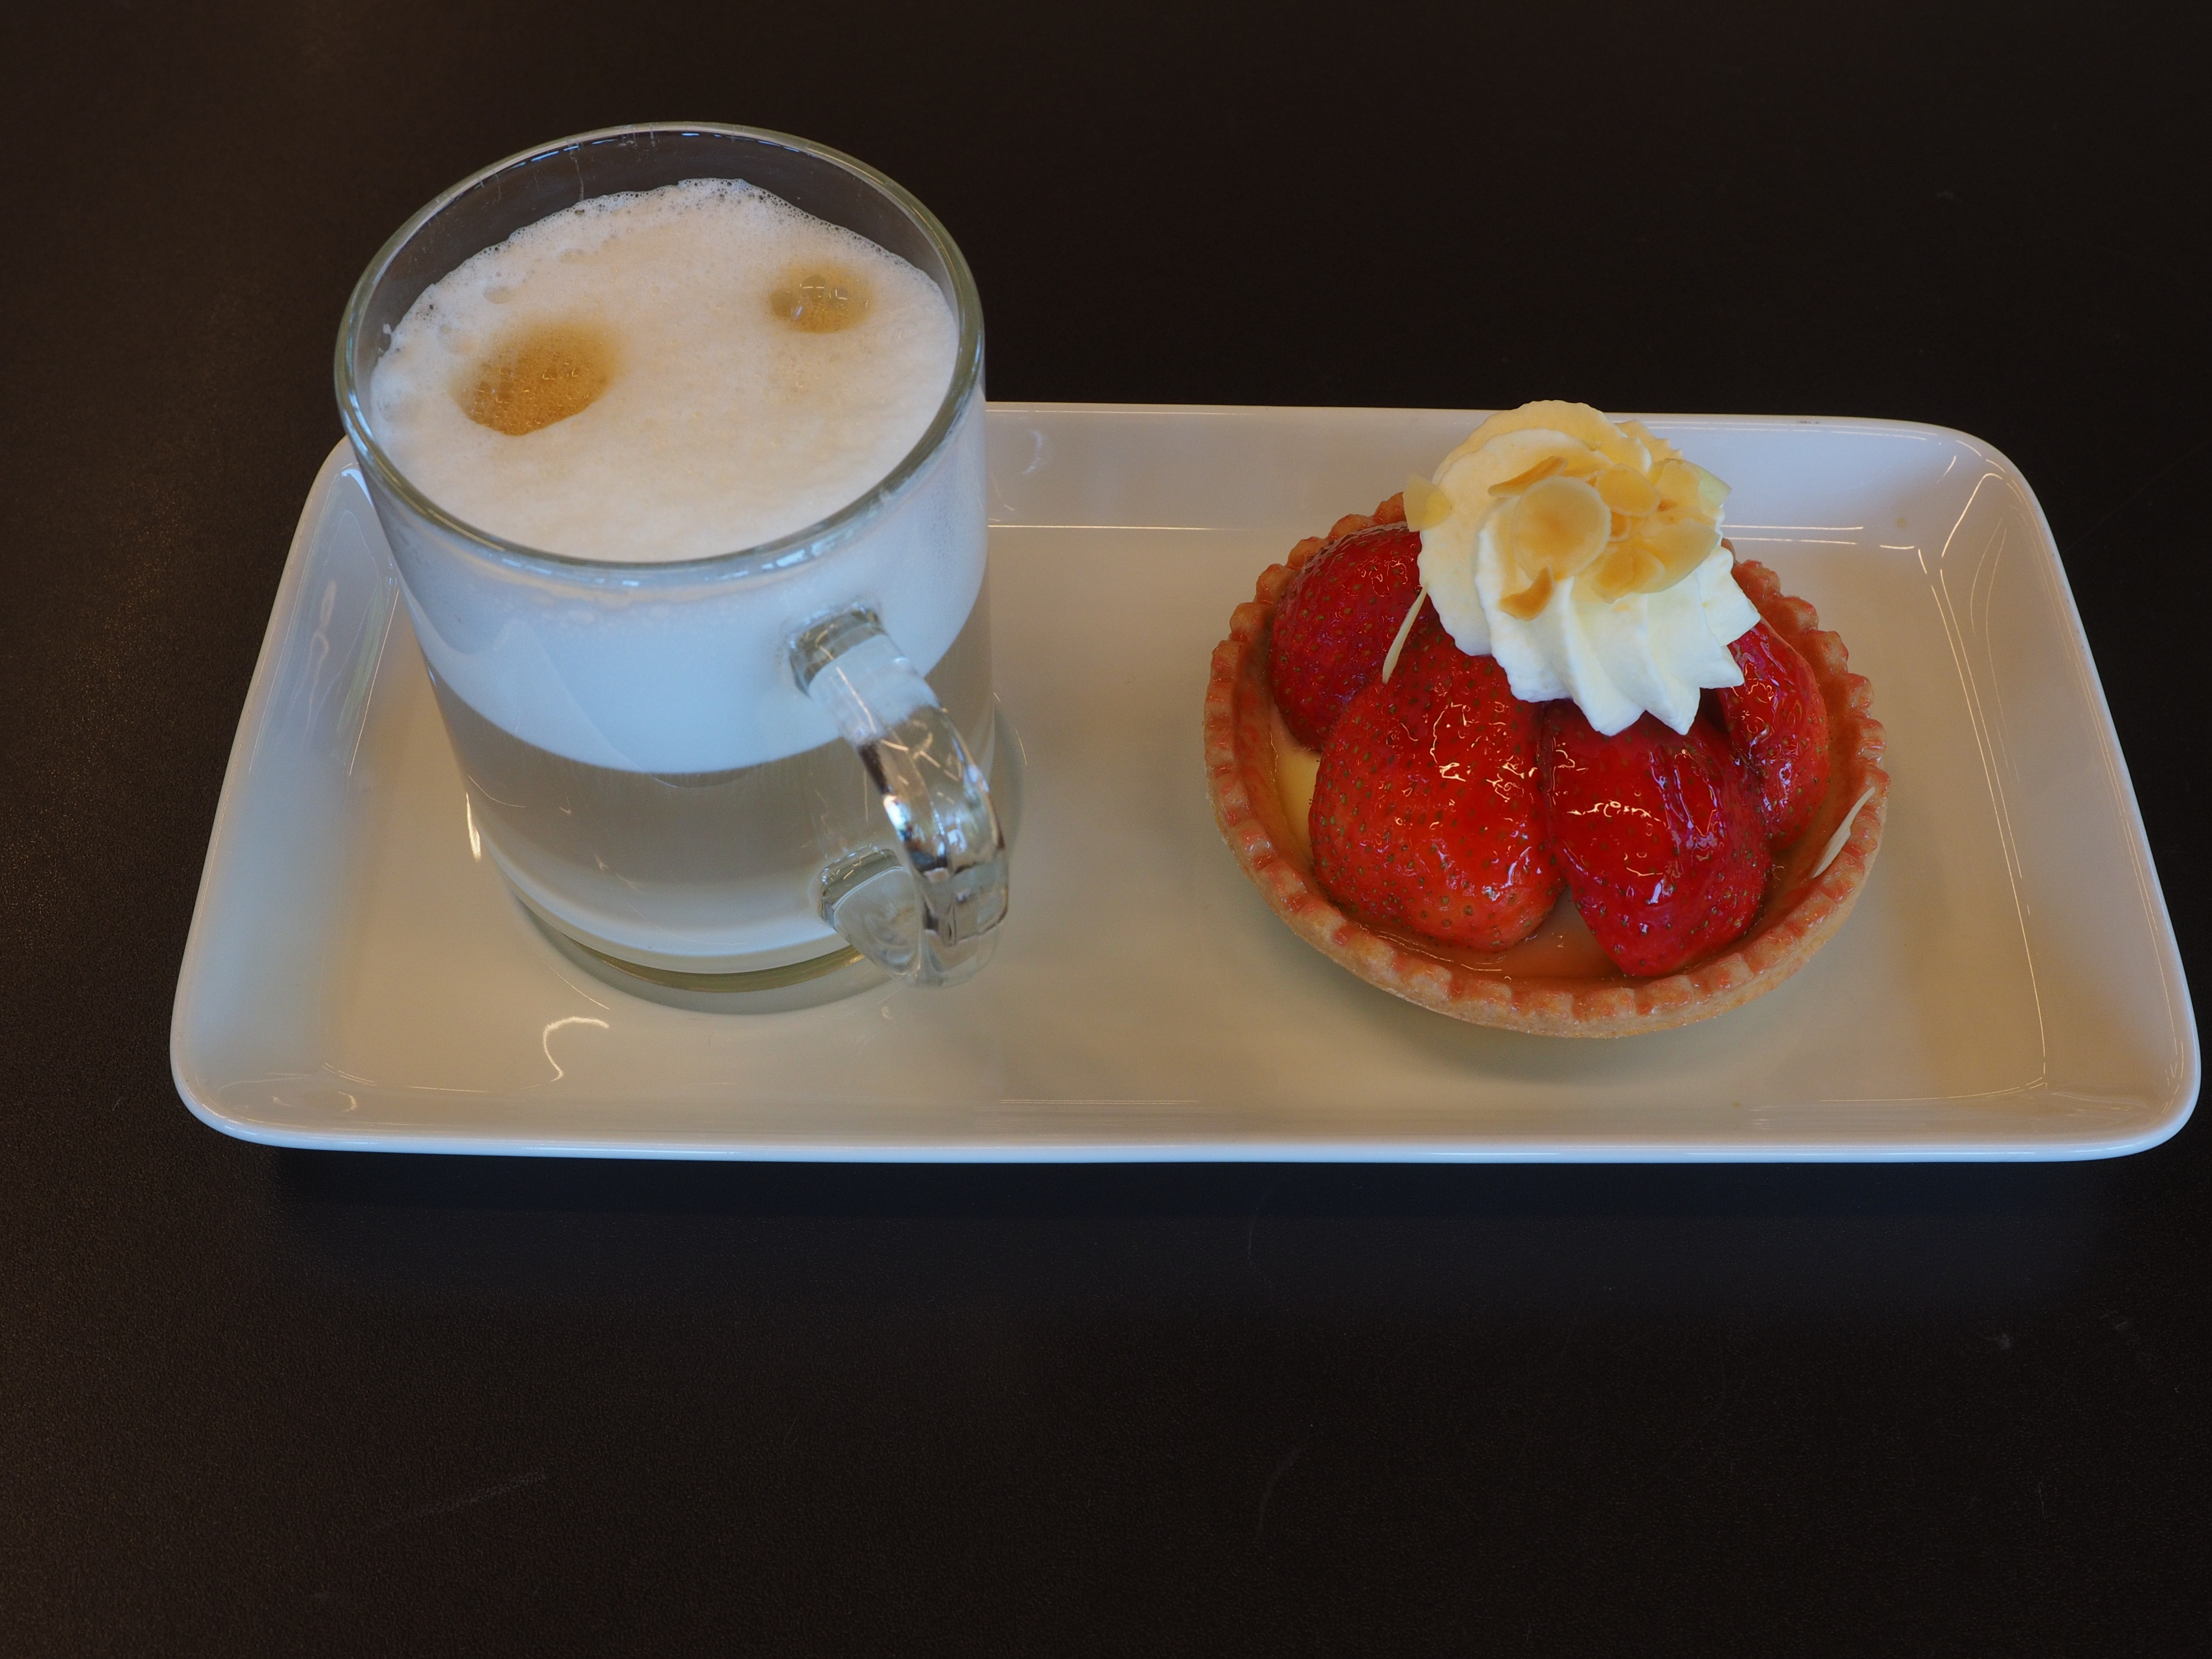
coffee, dish, meal, food, produce, drink, breakfast, dessert, cream, sweet dish, strawberries, sweetness, benefit from, flavor, coffee party, nibble, strawberry shortcake